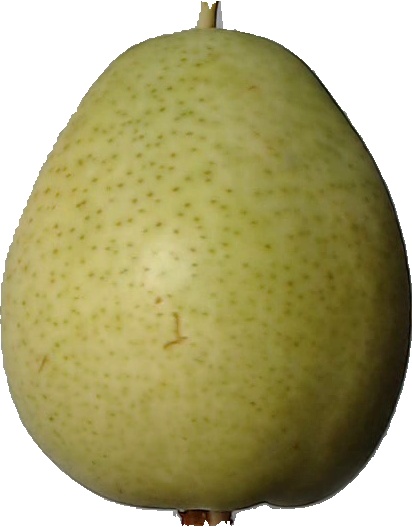
Label: pear_1